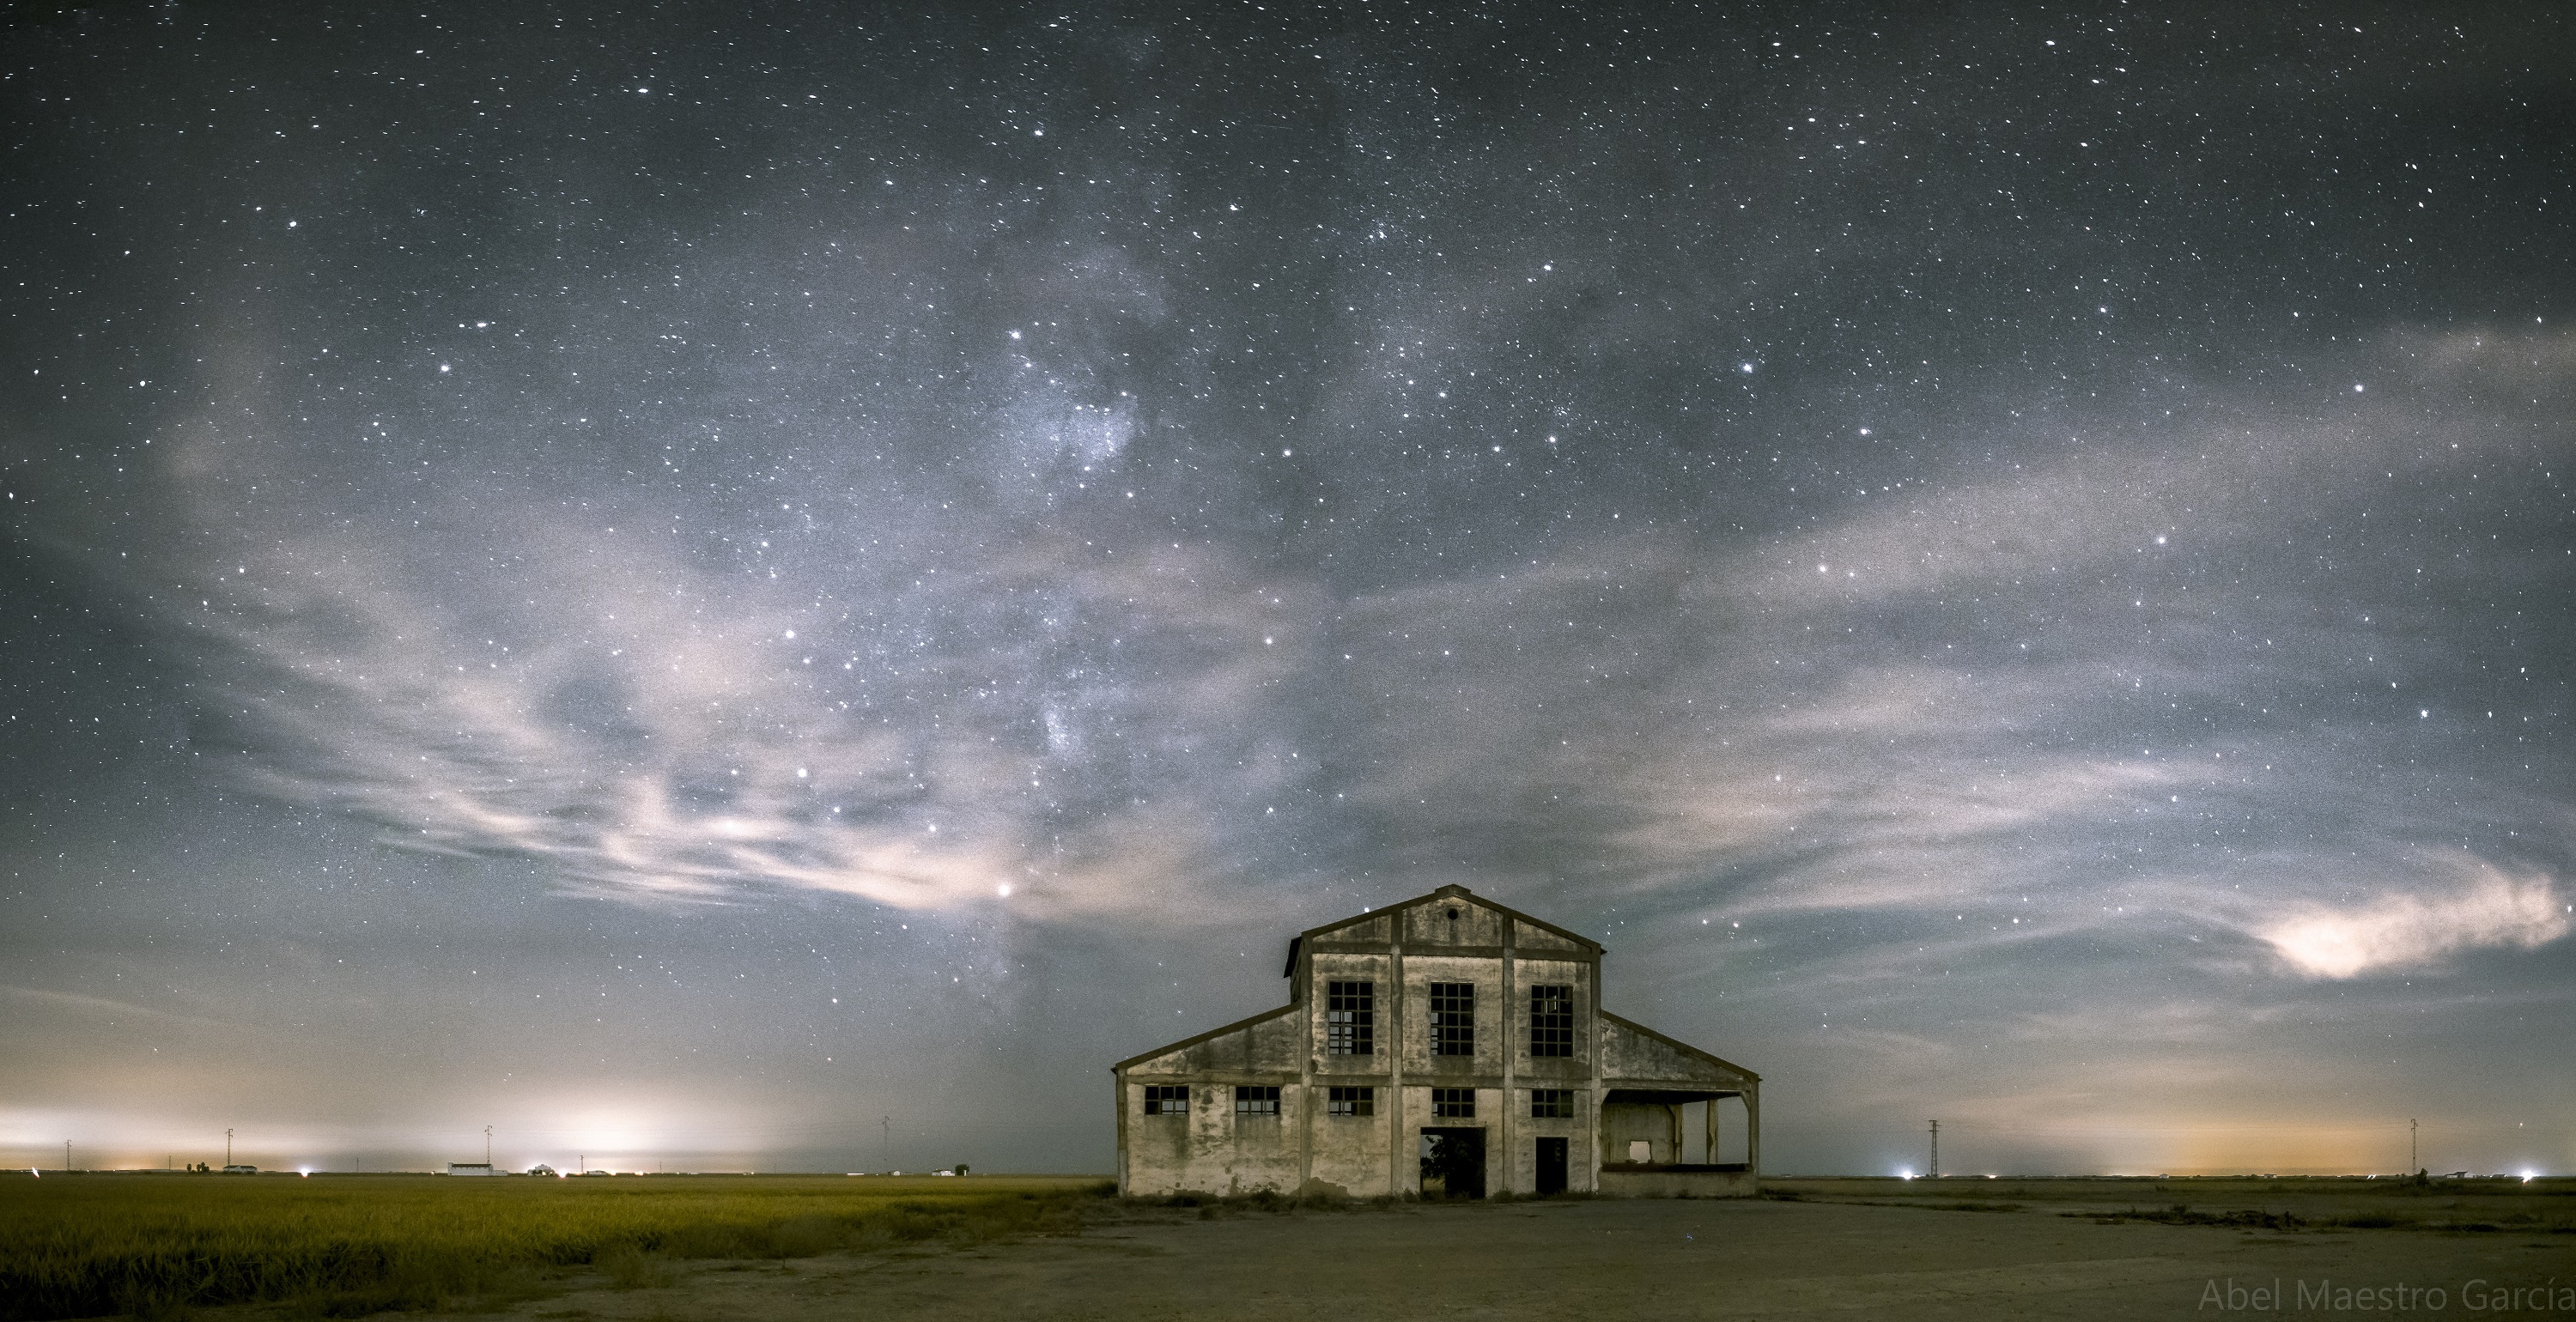
landscape, light, cloud, architecture, sky, field, night, sunlight, star, milky way, cosmos, building, atmosphere, panorama, scenic, space, weather, darkness, night sky, aurora, starry, outdoors, lights, stars, bright, astronomical object, abandoned warehouse